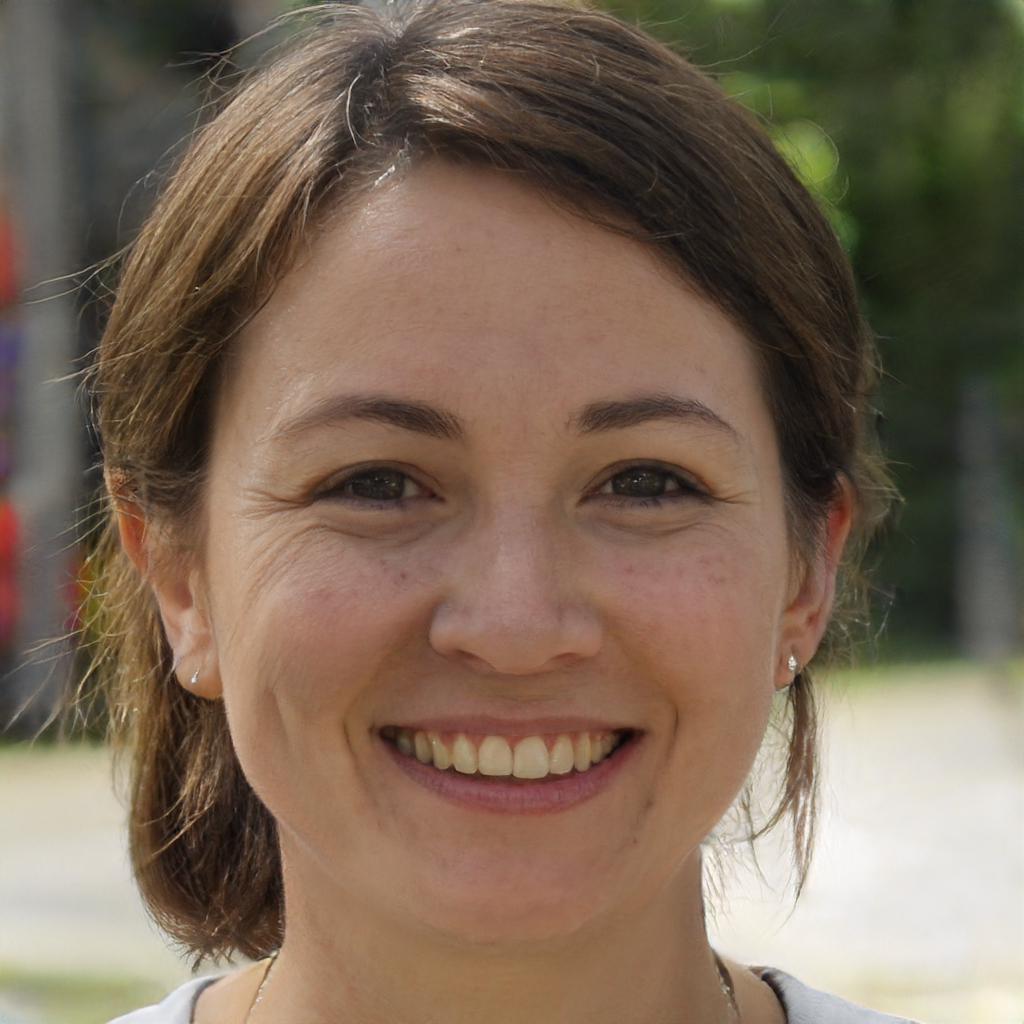
Gender: Female